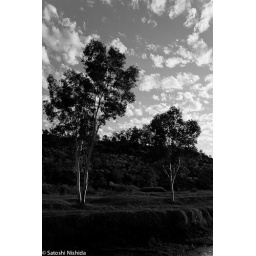
gum trees by the river